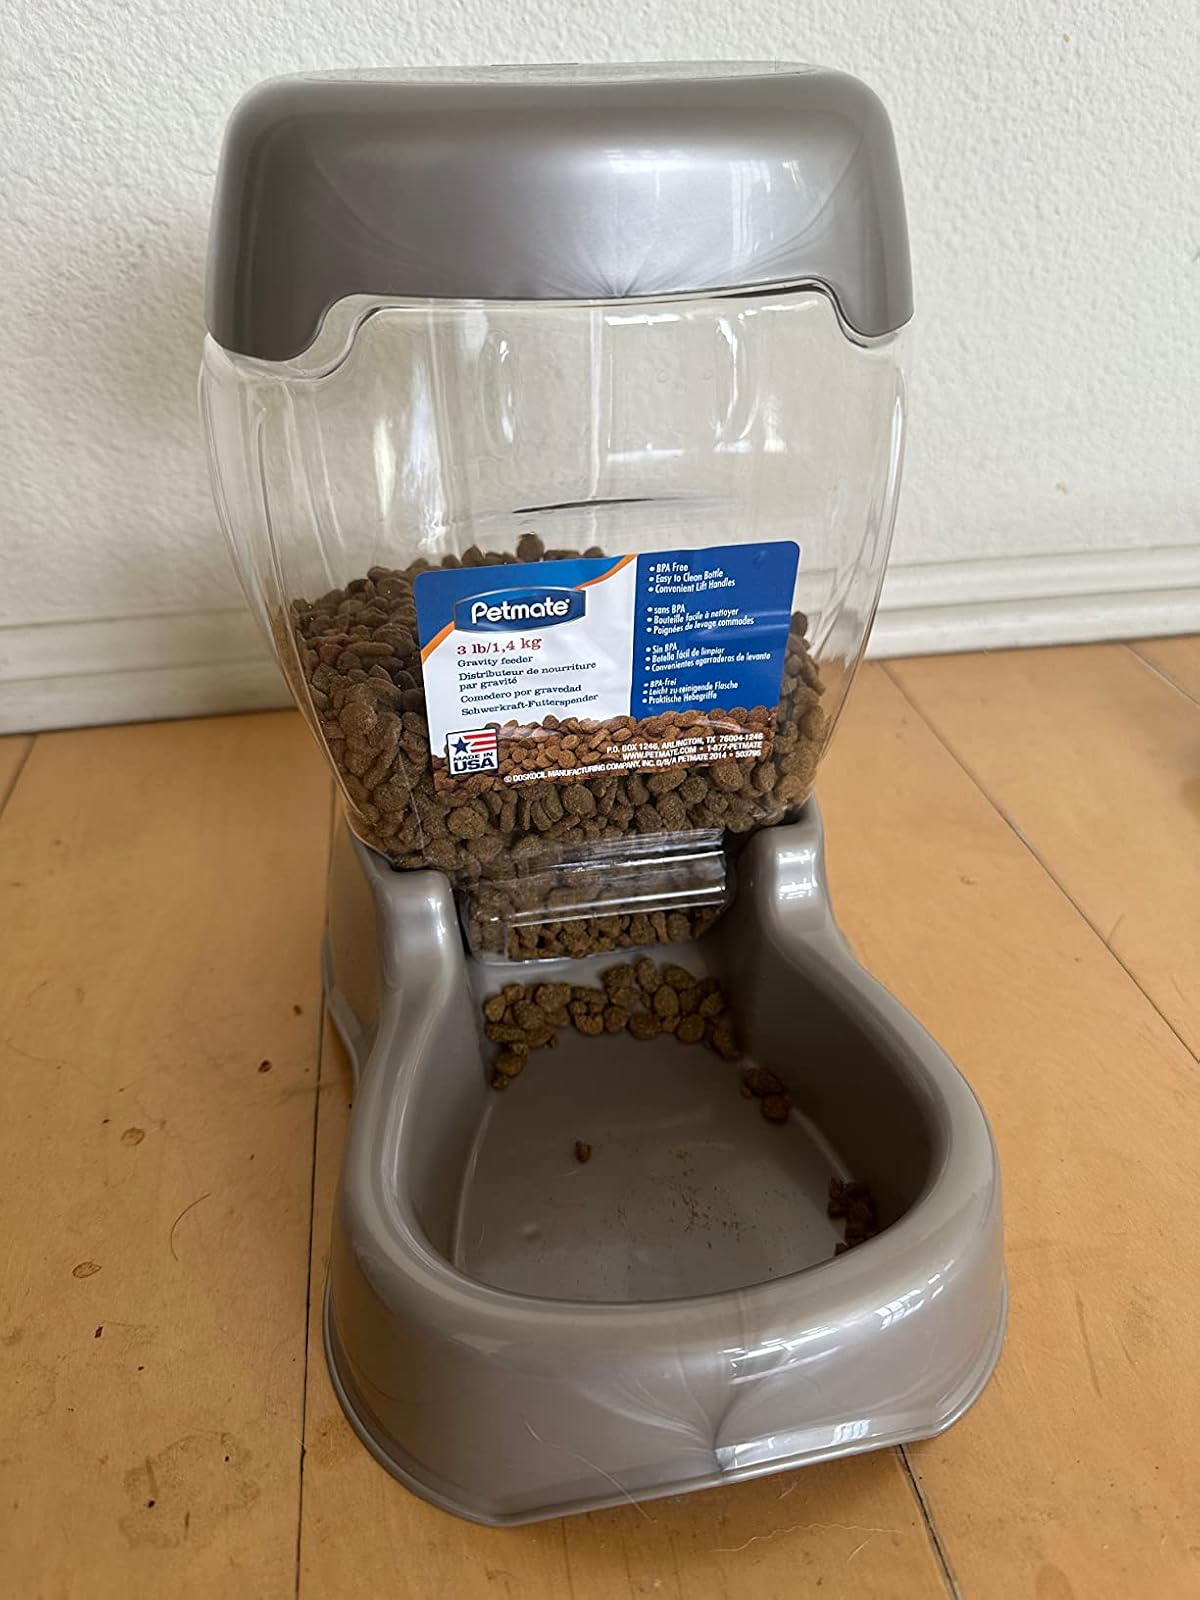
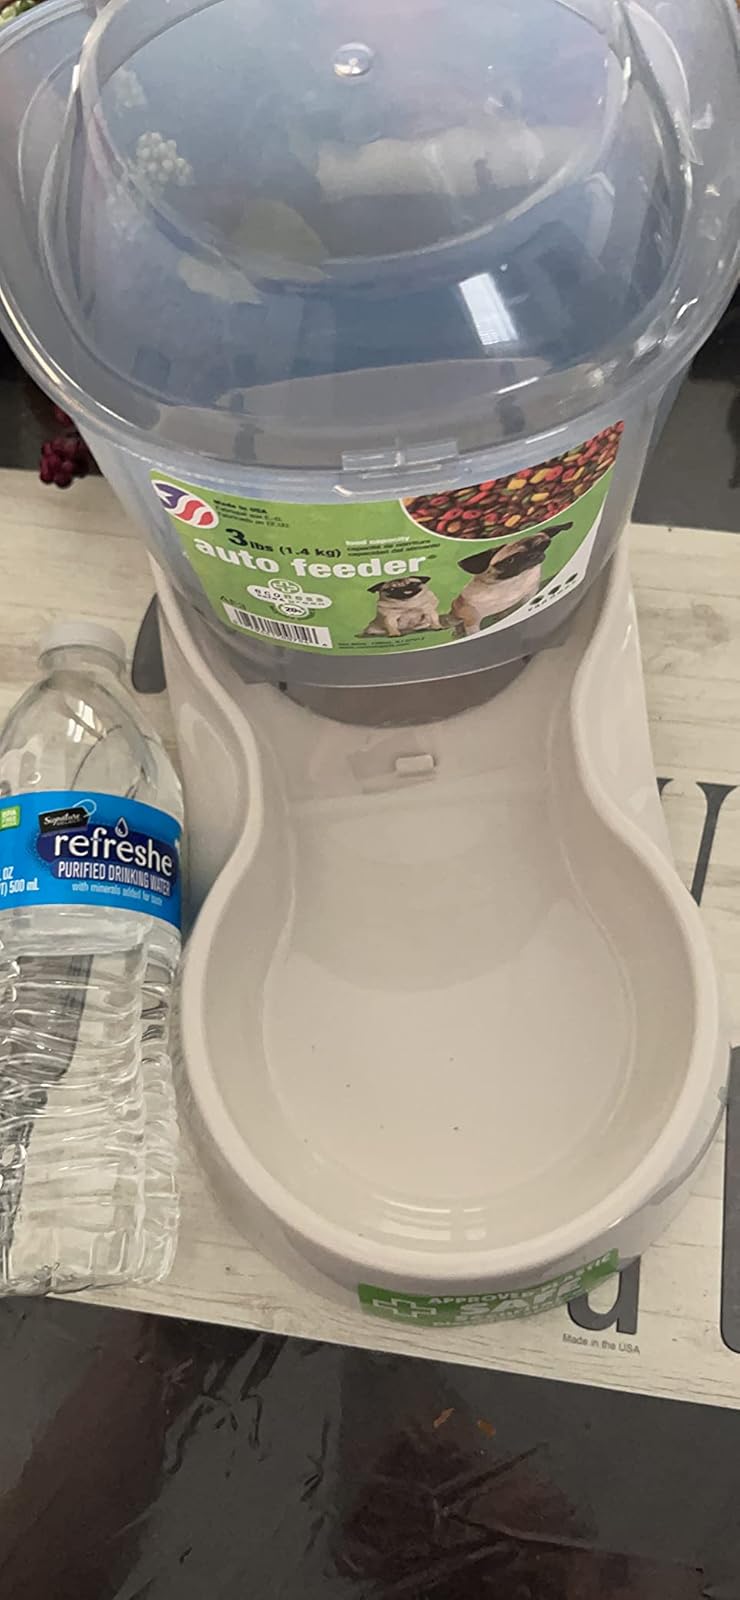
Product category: items_feeder
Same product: no